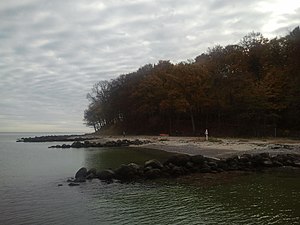
Ballehage
Pynten ved Ballehage
Ballehage er en cirka 1 km lang strand lidt syd for Tangkrogen i Aarhus. Stranden består overvejende af sand og er 10-20 m bred og ligger under en skrænt, hvor Marselisborgskovene med Dyrehaven ligger.